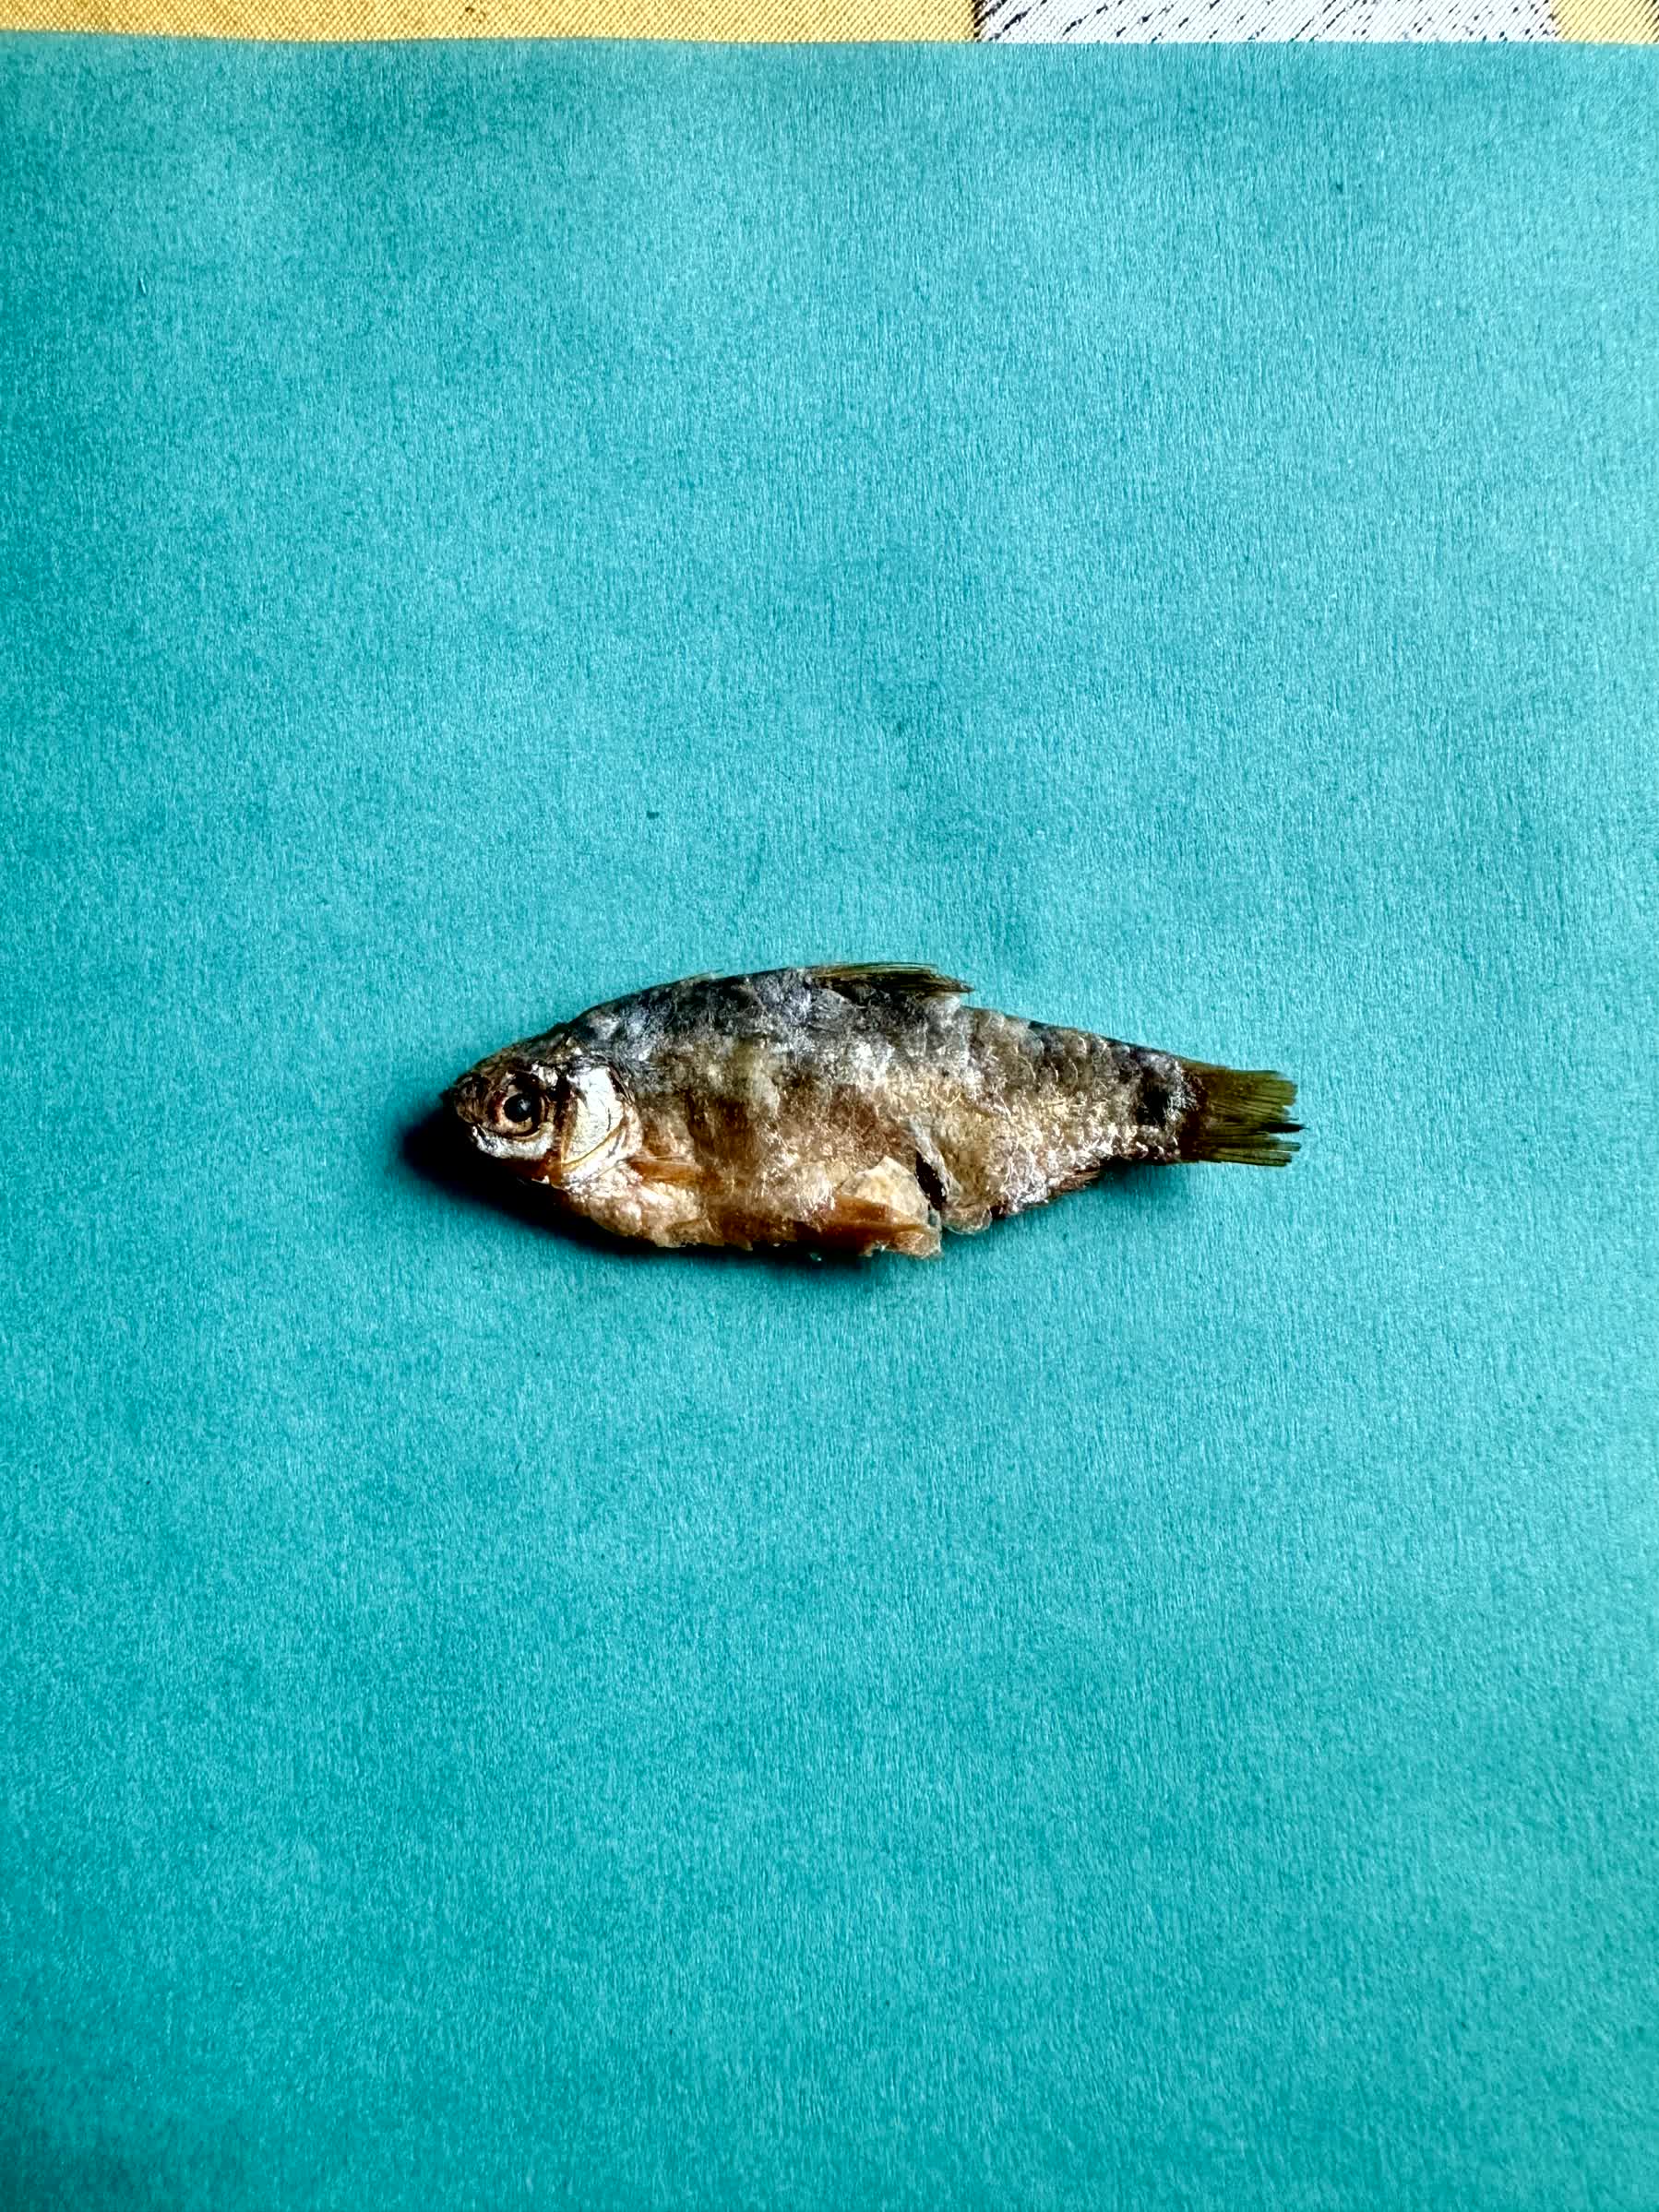
Species: puti chepa